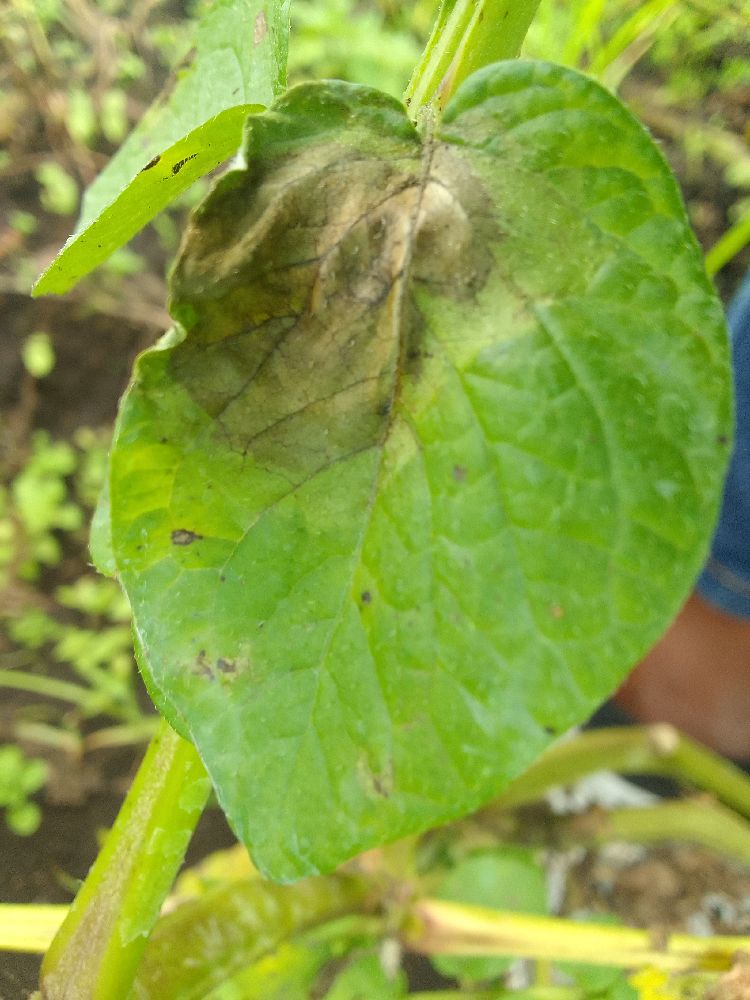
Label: Late blight